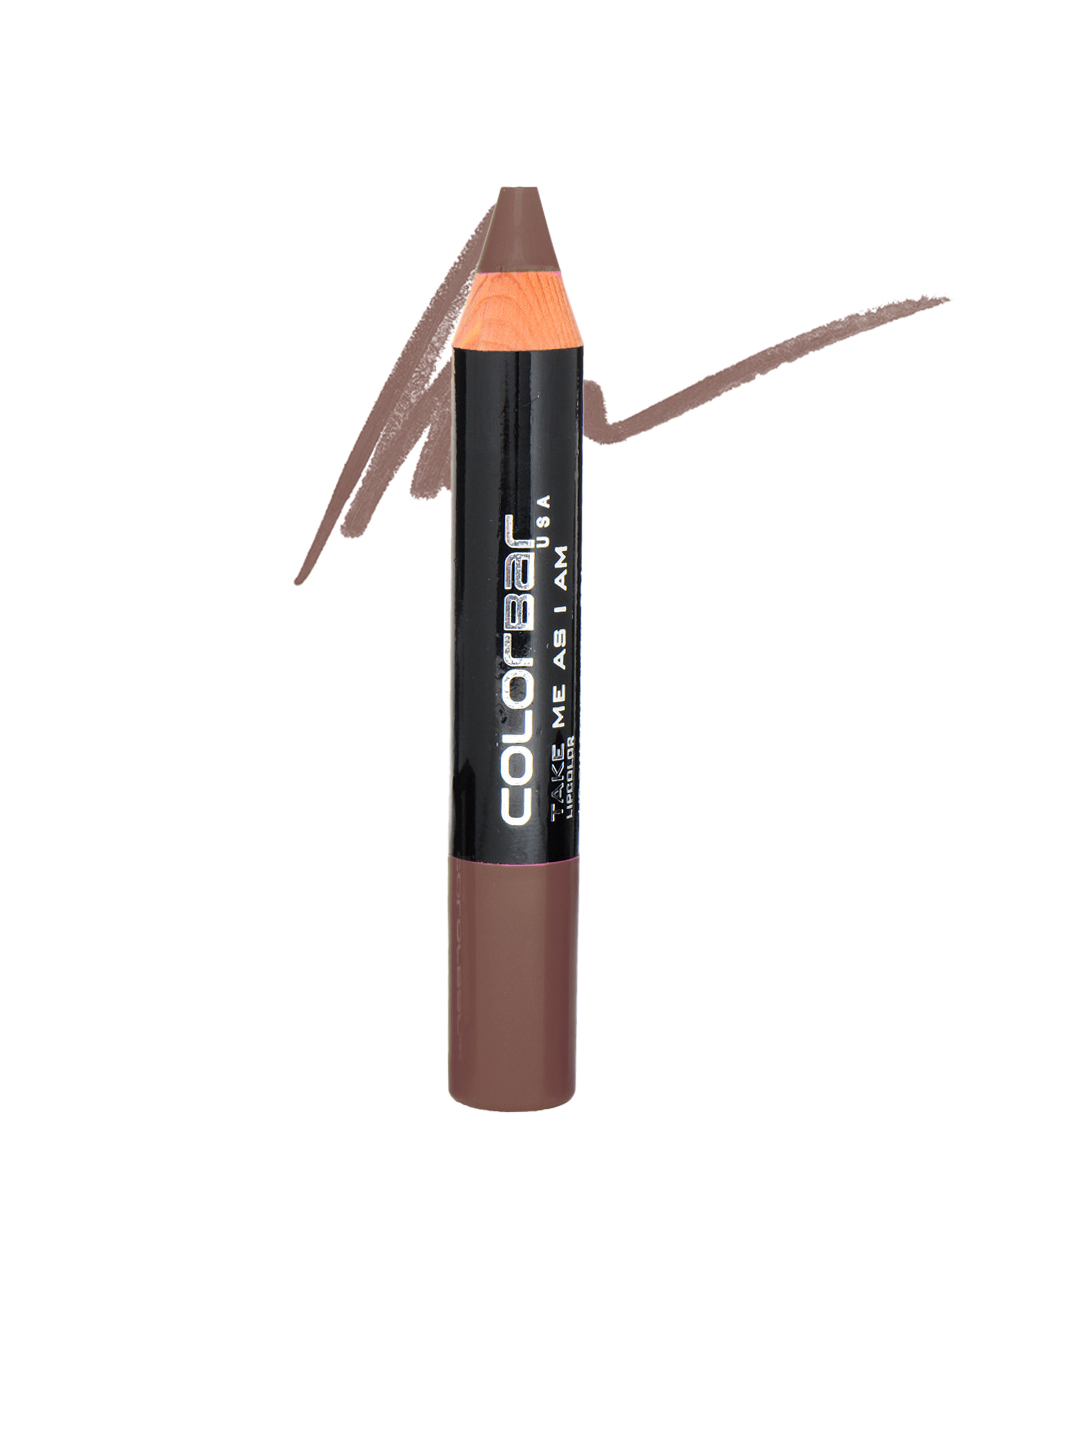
ColorBar Take Me As I Am Seductive Lipstick with Sharpner 007
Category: Personal Care / Lips / Lipstick
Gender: Women
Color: Brown
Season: Spring 2017
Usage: Casual